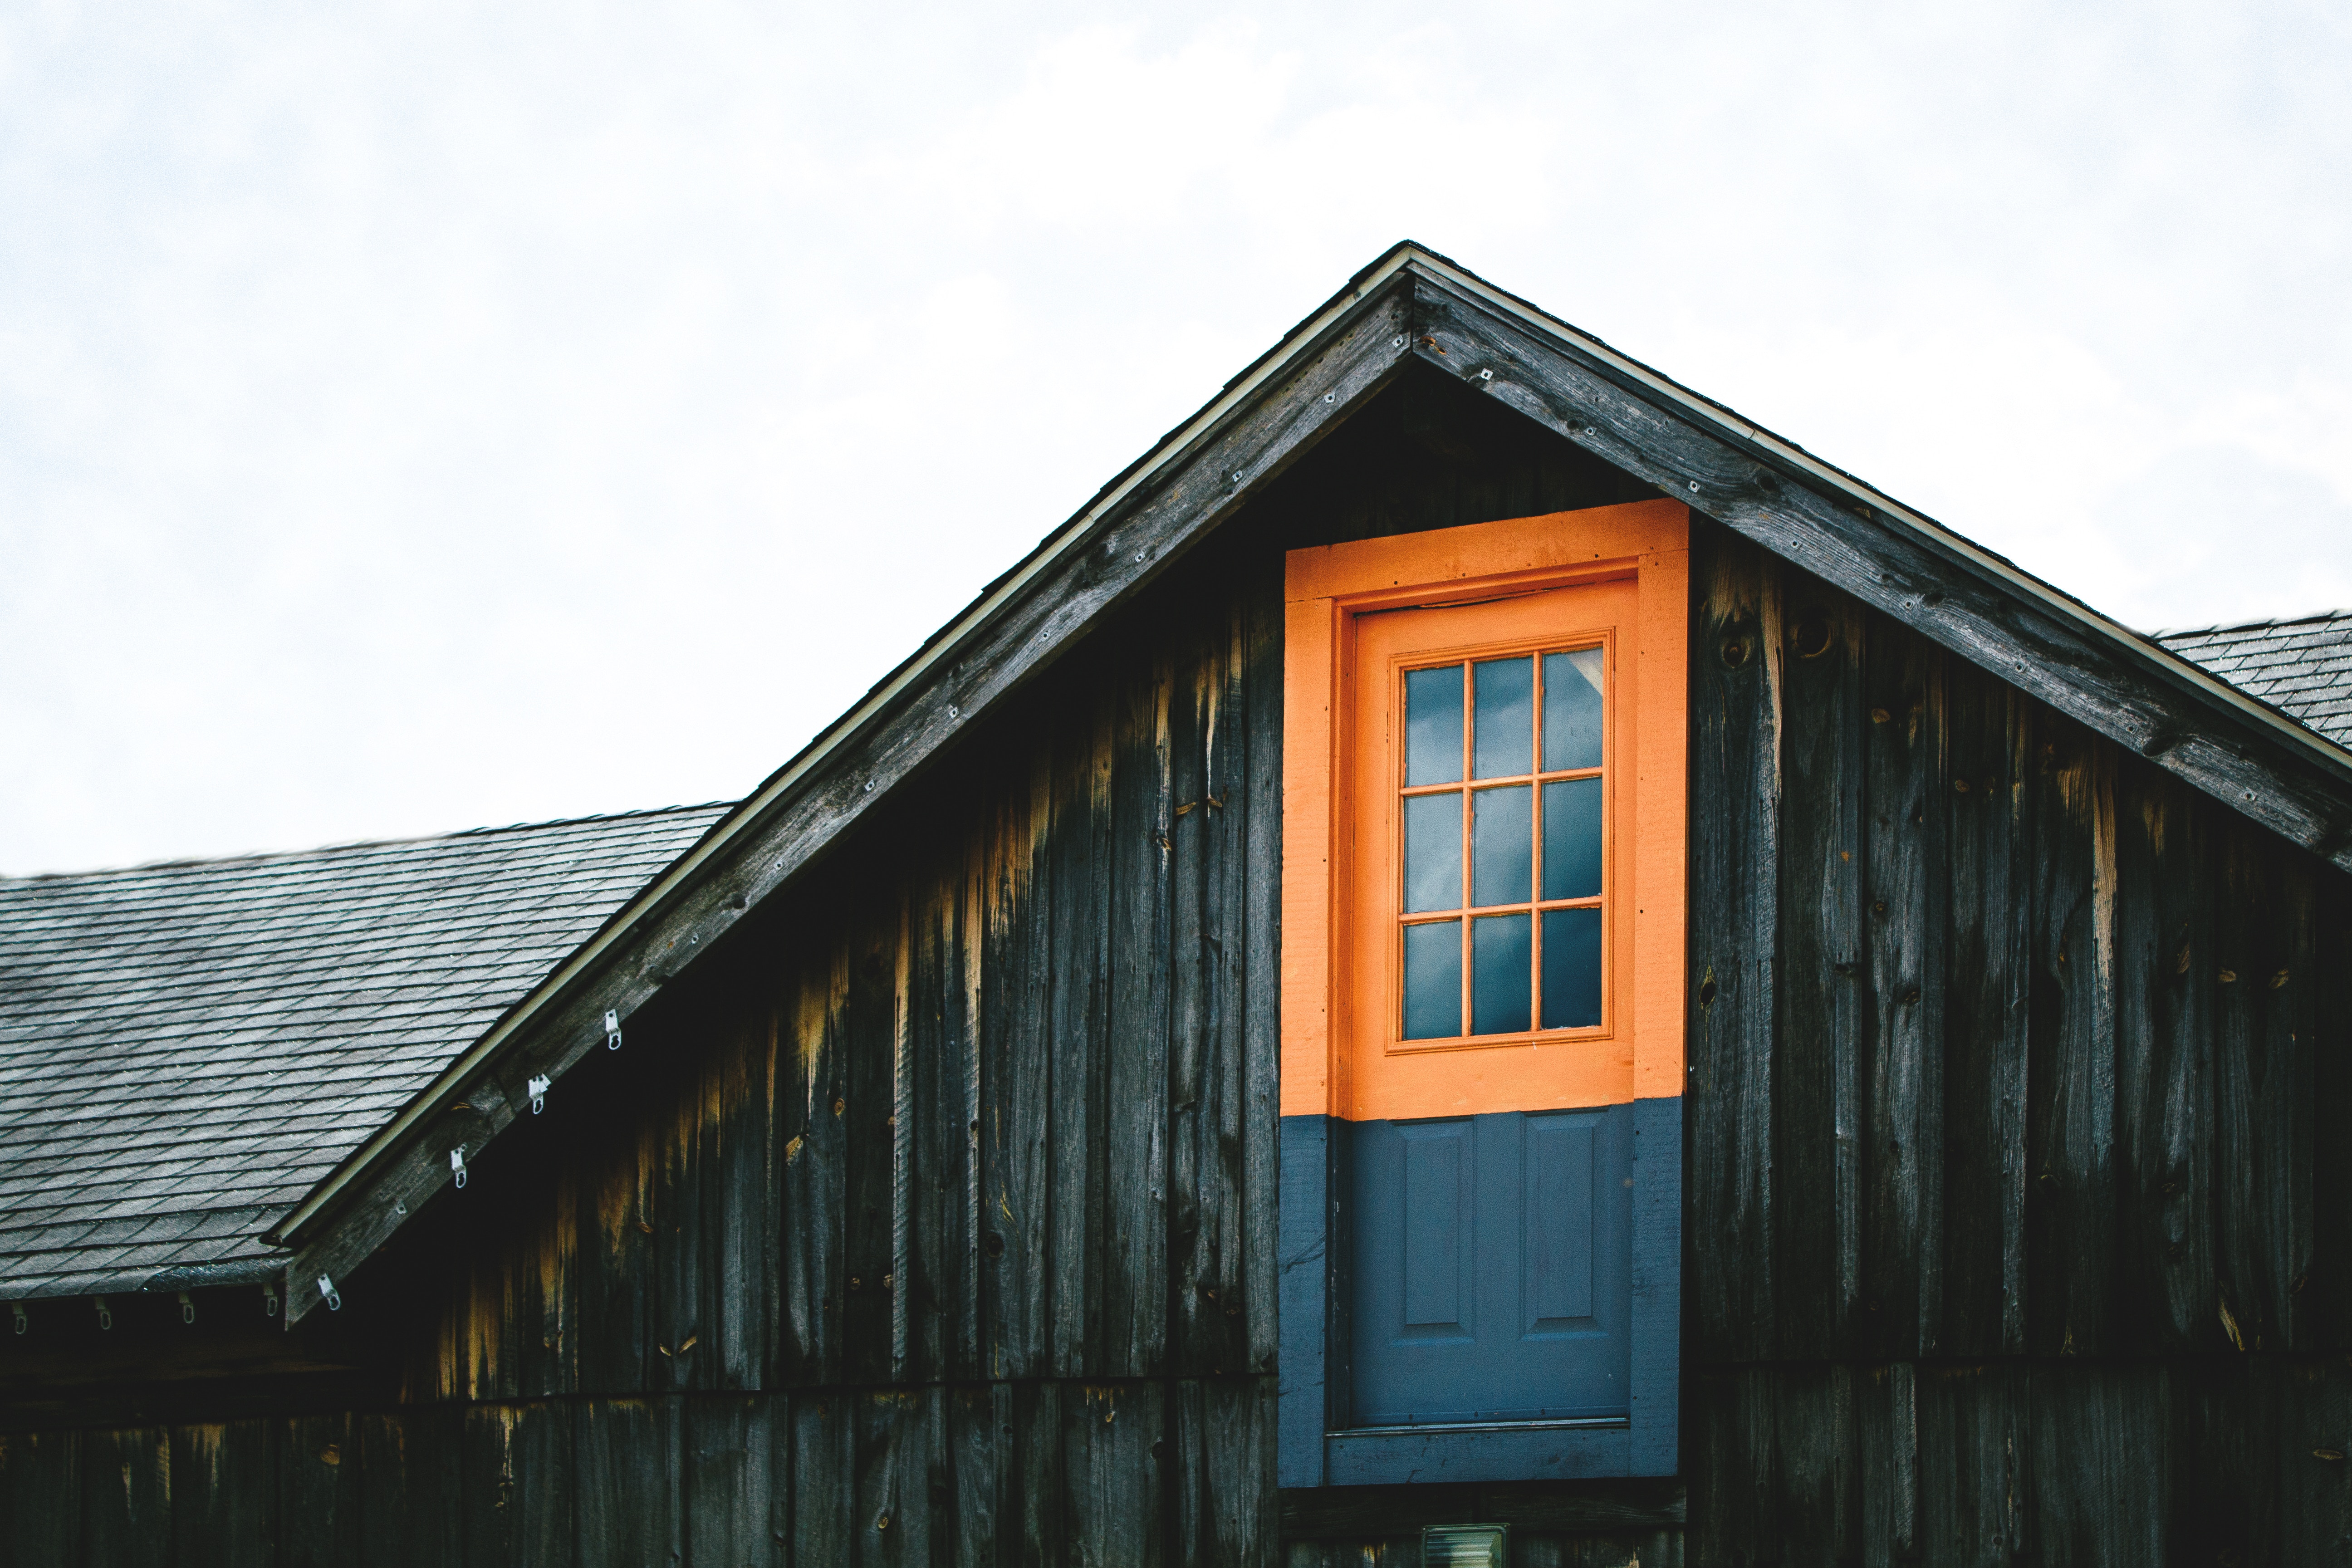
architecture, sky, wood, house, window, roof, building, barn, home, shed, shack, cottage, facade, angle, siding